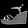
Label: Sandal